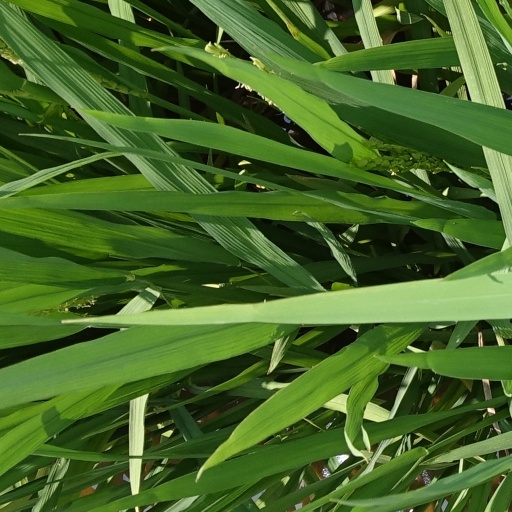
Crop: rice